Tua Pek Kong Temple, Miri

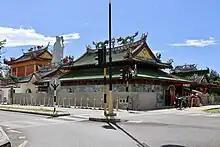

Tua Pek Kong Temple is a Chinese temple situated right next to the Miri Fish Market in Miri, Sarawak, Malaysia. It is the oldest temple in the present-day Miri city.